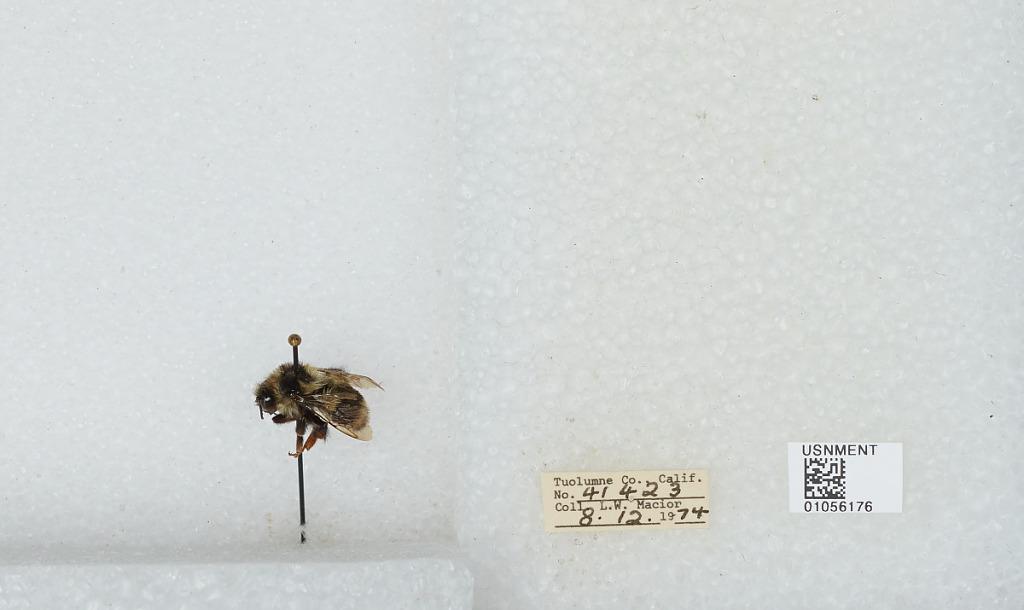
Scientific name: Bombus bifarius nearcticus
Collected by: L. Macior
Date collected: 1974-8-12
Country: United States
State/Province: California
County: Tuolumne
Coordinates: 38.02, -119.93